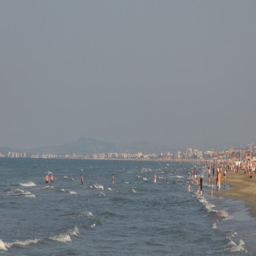
people relaxing and walking on the beach